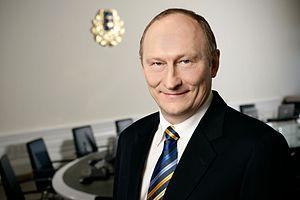
Jaak Aaviksoo Polski: Jaak Aaviksoo Русский: Аавиксоо, Яак